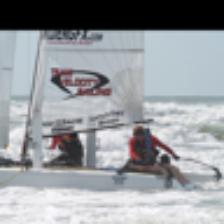
Label: NonHuman